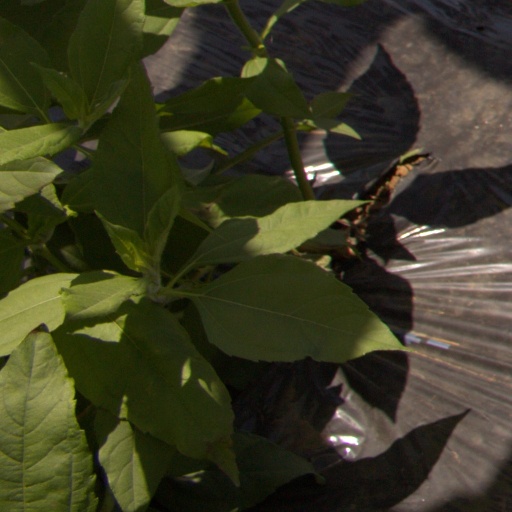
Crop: Jerusalem artichoke